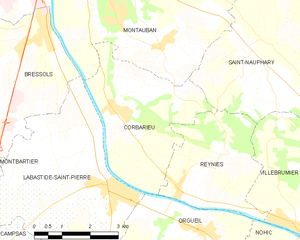
Carte des communes françaises Corbarieu
Corbarieu est une commune française située dans le département de Tarn-et-Garonne, en région Occitanie.